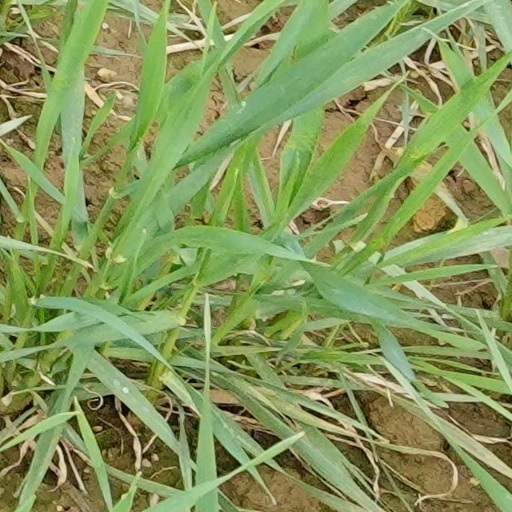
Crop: wheat